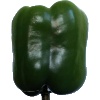
Label: Pepper Green 1